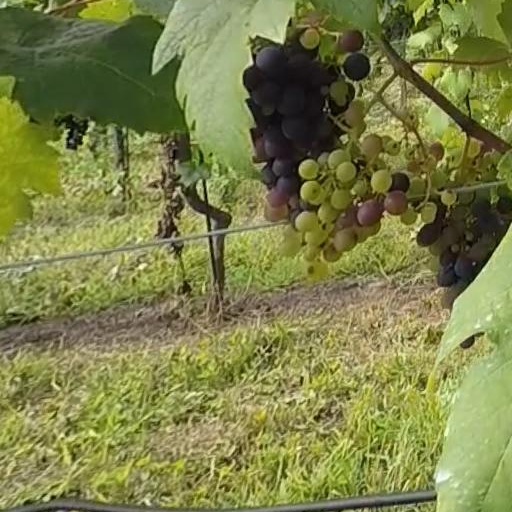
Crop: grape